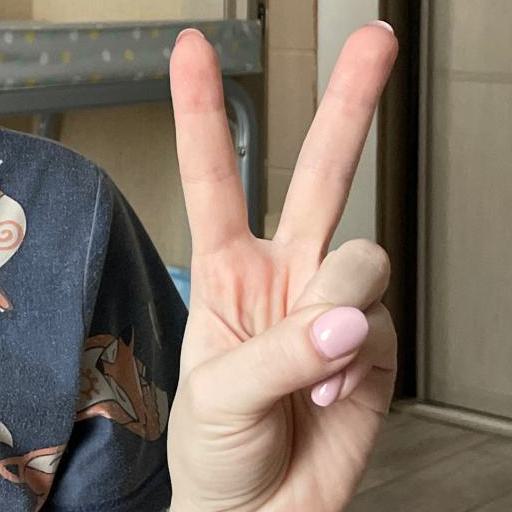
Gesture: peace